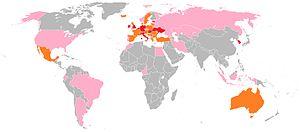
Carte de statistiques des matchs de la Croatie contre les autres sélections mondiales
L'équipe de Croatie de football, créée en 1991, est l'équipe nationale représentant la Croatie en football masculin. Cette équipe est dirigée par la Fédération croate de football, qui n'est affiliée à la FIFA et n'est membre de l'UEFA que depuis 1993. Avant 1991, les joueurs croates faisaient partie de l'équipe de Yougoslavie dont seule la Serbie est aujourd'hui considérée comme l'héritière légitime par les instances internationales. Il faut cependant noter qu'une équipe de Croatie a également existé à partir de 1940 en tant que représentante du Banovina de Croatie puis de l'État indépendant de Croatie et qu'après avoir joué une vingtaine de matchs, elle a été dissoute en 1945.